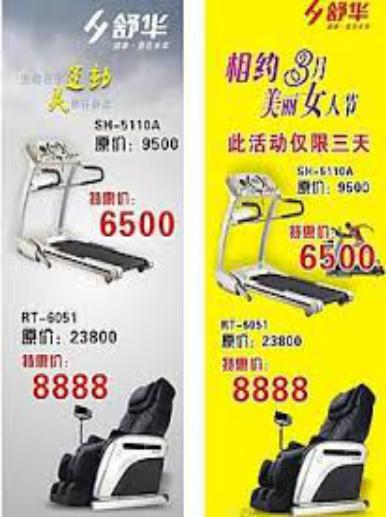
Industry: Sports